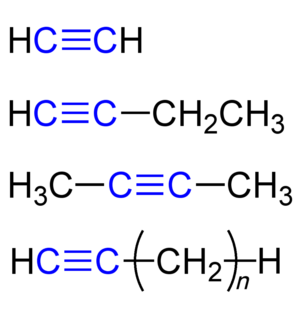
Les alcynes sont des hydrocarbures possédant une insaturation caractérisée par la présence d’une triple liaison carbone-carbone. Les deux carbones sont hybridés sp. La triple liaison est la combinaison de deux liaisons π et d’une liaison σ. La densité électronique de la molécule est répartie de façon cylindrique le long de la liaison C-C.